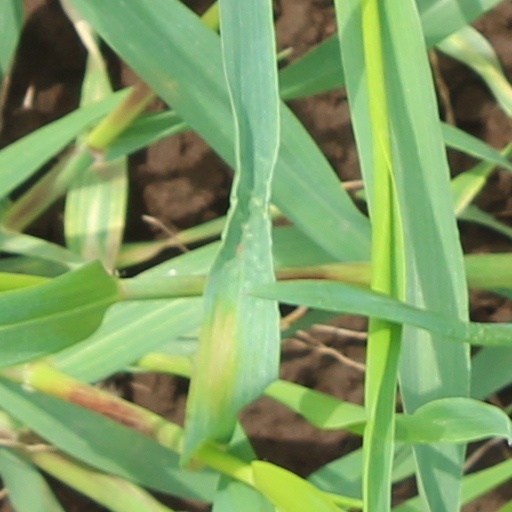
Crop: wheat